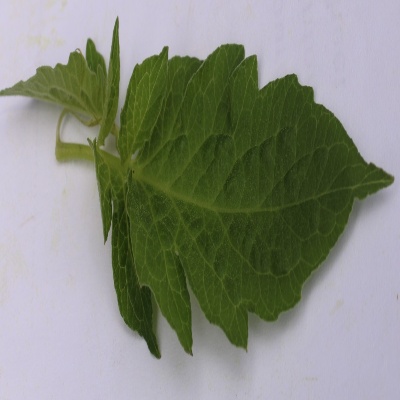
Crop: Tomato
Condition: healthy